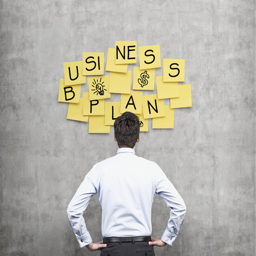
rear view of the businessman who thinks about new business plan .